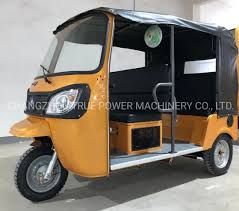
Vehicle type: Auto Rickshaws